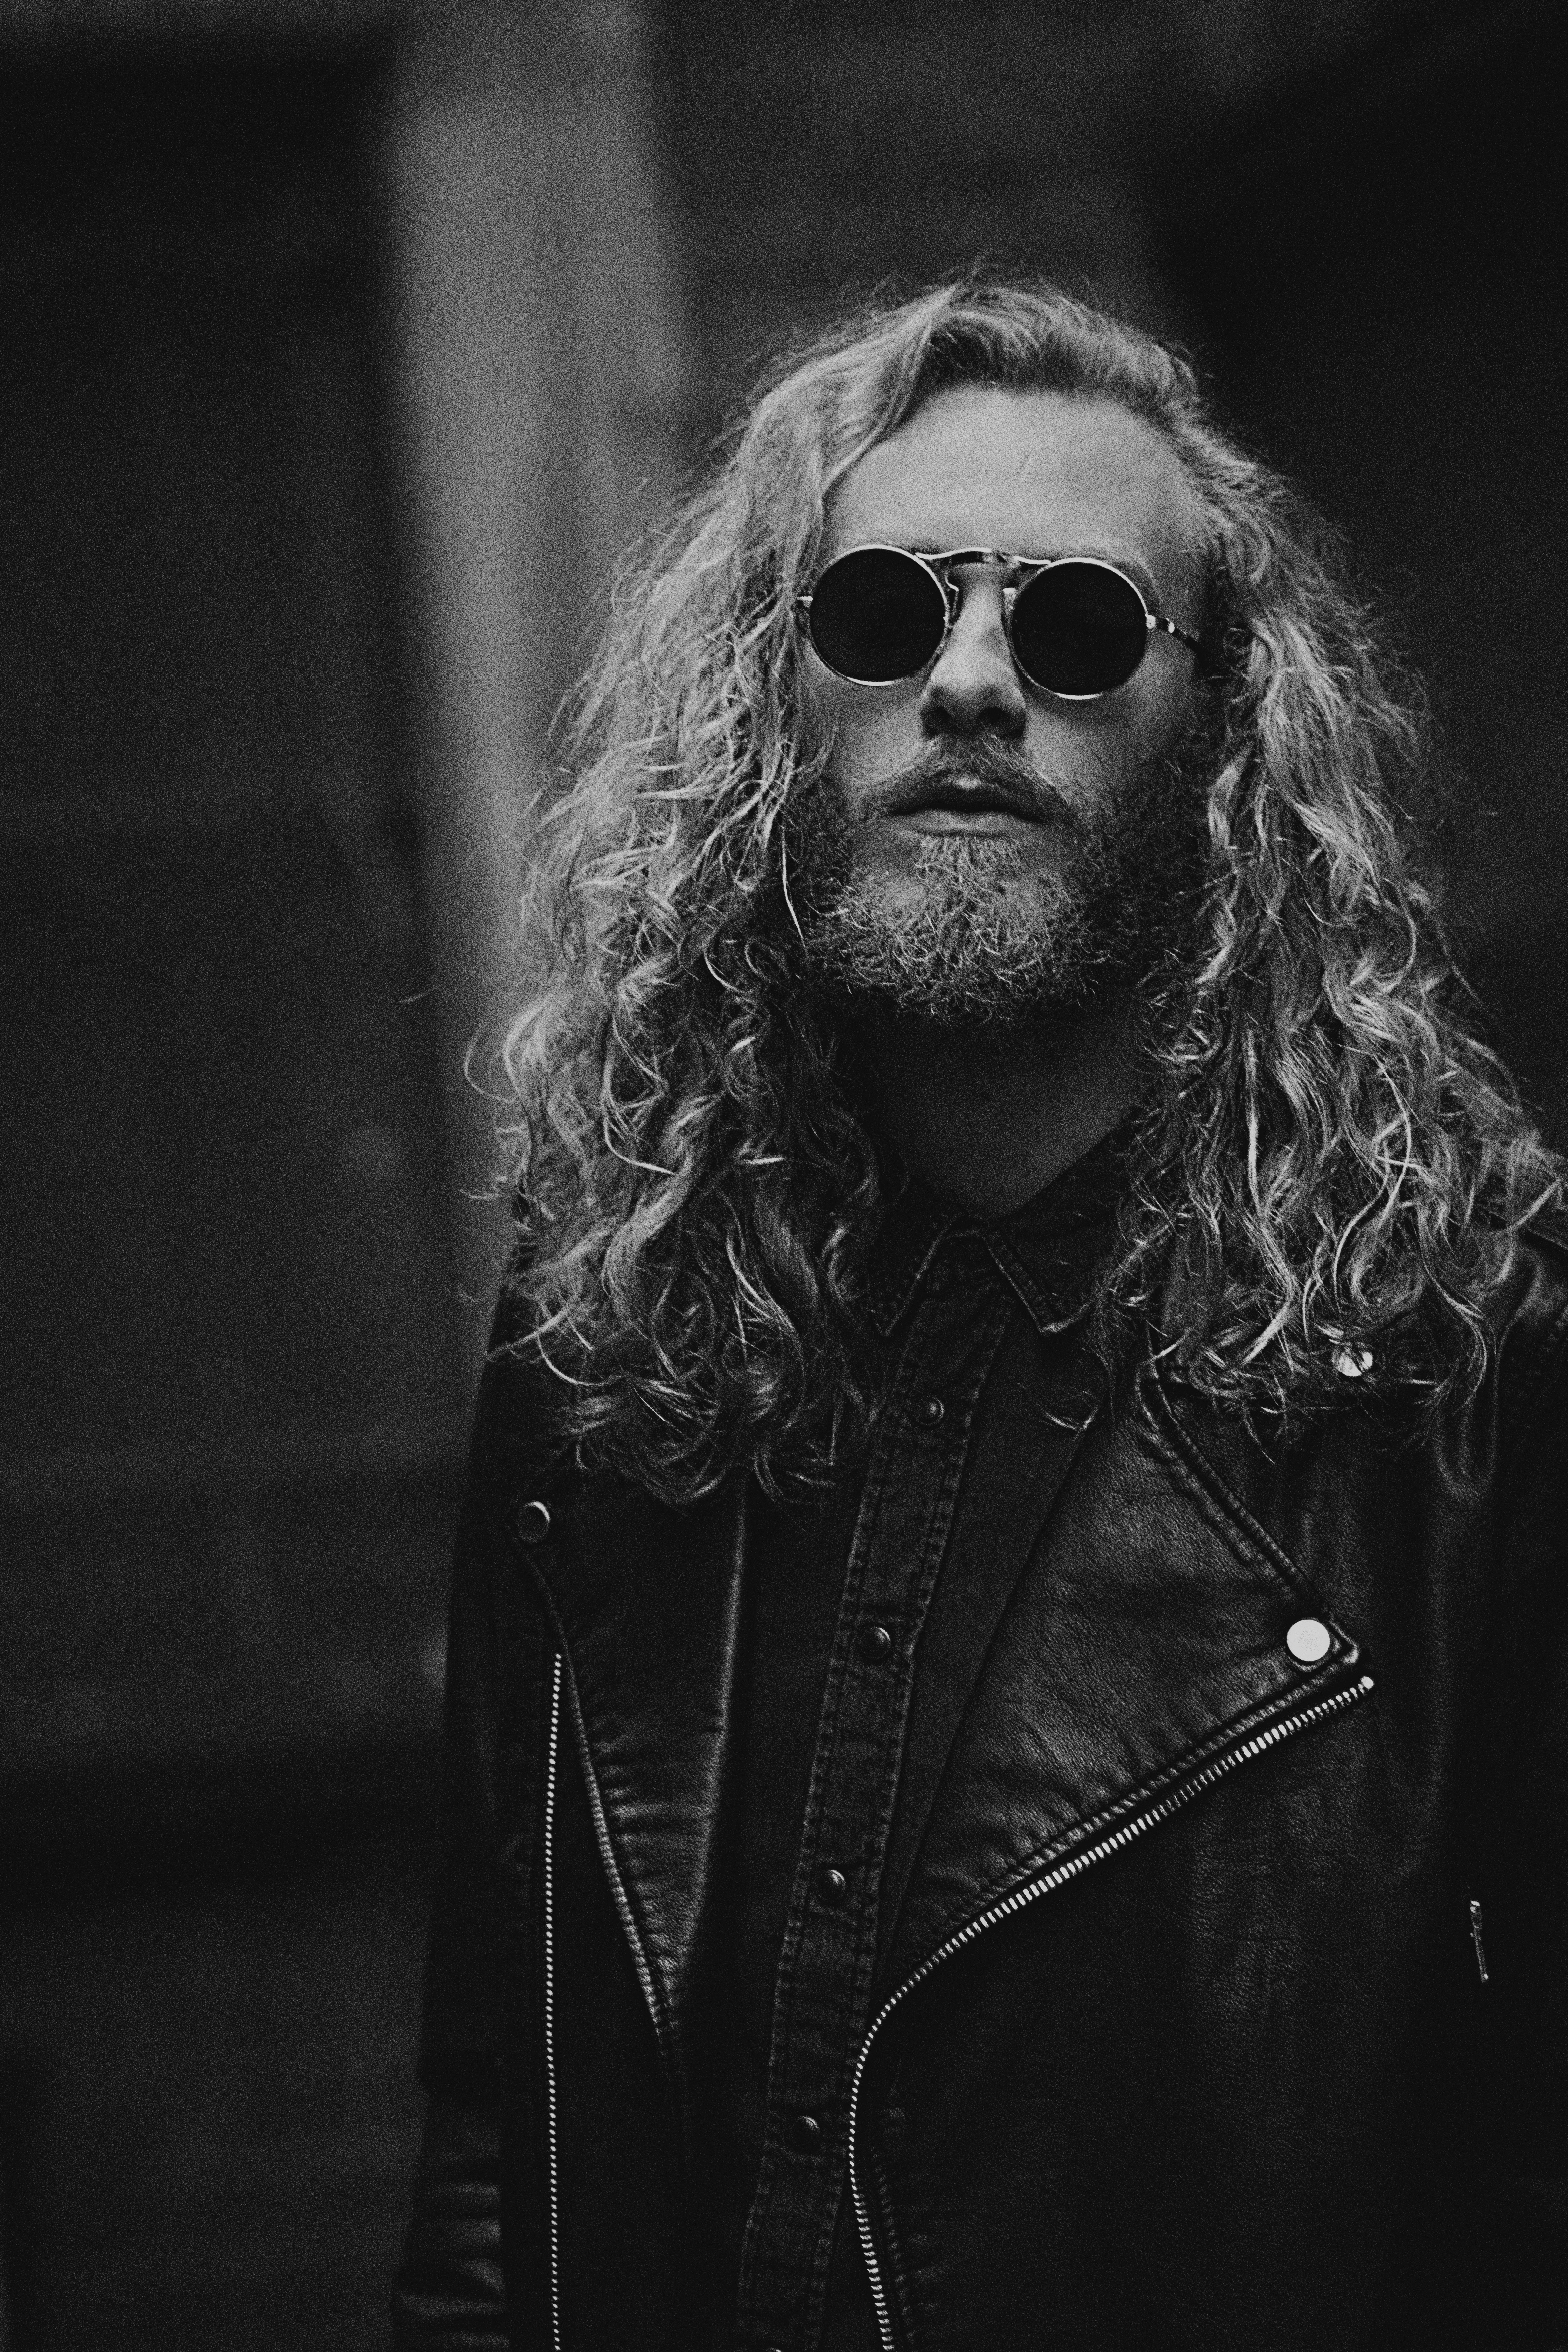
black and white, white, photography, portrait, model, darkness, fashion, black, monochrome, glasses, head, beauty, photo shoot, monochrome photography, goth subculture